Cyparissus

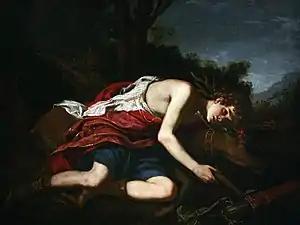
"Cyparissus" (c. 1625) by Jacopo Vignali: the boy mourns his pet deer (Musée des Beaux-Arts de Strasbourg)

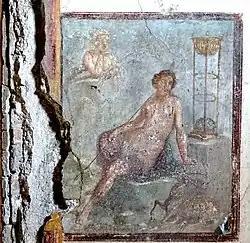
Cyparissus, fresco in Pompeii, 1st century

In Greek mythology, Cyparissus or Kyparissos was a boy beloved by Apollo, or, in some versions, by other deities. In the best-known version of the story, the favorite companion of Cyparissus was a tamed stag, which he accidentally killed with his hunting javelin as it lay sleeping in the woods. The boy's grief was such that it transformed him into a cypress tree, a classical symbol of mourning. The myth is thus aetiological in explaining the relation of the tree to its cultural significance. The subject is mainly known from Hellenized Latin literature and frescoes from Pompeii. No Greek hero cult devoted to Cyparissus has been identified.